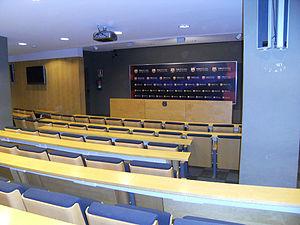
Salle de presse du Camp Nou, Barcelone, Espagne